Kirchheim unter Teck

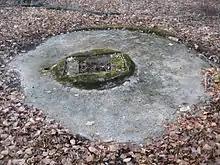
Remnants of a "Natter" launch pad near Kirchheim

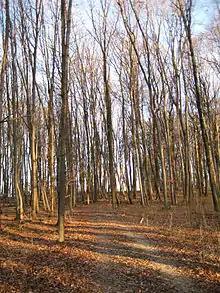
The "Hasenholz" woods southeast of Kirchheim

There are three launch pads for the Luftwaffe Bachem Ba 349 Natter rocket interceptors located in the Hasenholz forest near Kirchheim unter Teck. They are all that remain from the once active launch site constructed in 1945. The three launchpads are arranged in the form of an equilateral triangle, whose sides point toward the east and the south. The distance between the launchpads is approximately 50 meters. The circular concrete pads on which the Bachem Ba 349s and their launch towers once stood still exist. In the center of each of the three concrete plates is a square hole approximately 50 centimeters deep, which once served as the foundation for the launch tower. Beside each hole is a pipe, cut off at ground level, which was probably once a cable pit.